Newark–Trenton Fast Line

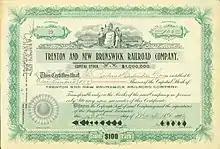
Share of the Trenton and New Brunswick Railroad Company, issued 31 March 1902

In Trenton, the line used trackage owned by the Trenton Terminal Railroad, a subsidiary of the Camden and Trenton Railway, a terminal railroad. This trackage began at Warren Street and State Street, and then used Warren Street, Bridge Street, Union Street, Federal Street, Lamberton Street, Cass Street, a one-way pair on Grand Street and Adeline Street, and Liberty Street onto a private right-of-way east of Olden Avenue.